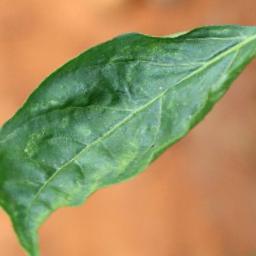
Label: mites_and_trips